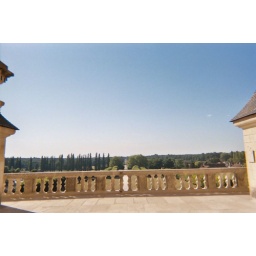
Looking out over the road to the castle, from a balcony